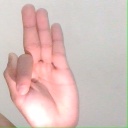
अक्षर: फ